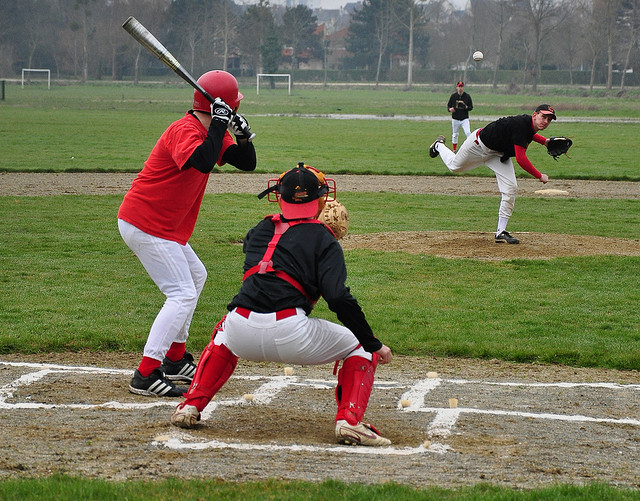
cầu thủ bóng chày đang cầm gậy chuẩn bị đánh bóng